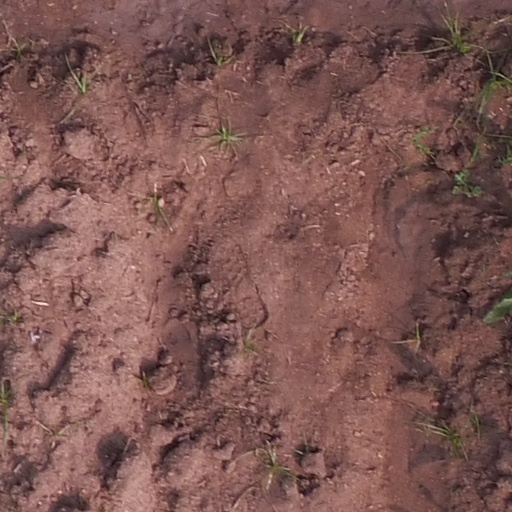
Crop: maize; corn